German cruiser Emden

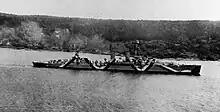
underway in the Oslofjord in late summer 1941

The ship spent much of the rest of the year preparing for the next major cruise, which began on 5 December. By this time, the ship had come under the command of (Corvette Captain) Lothar von Arnauld de la Perière, who had come aboard in September. The ship steamed down to the Mediterranean Sea and stopped in Istanbul, Turkey, before traveling south through the Suez Canal, across the Indian Ocean to the Dutch East Indies, and then to Australia. then crossed the Pacific to Hawaii before proceeding to the west coast of the United States. She then steamed south to the Panama Canal, which she transited to the Caribbean Sea. The ship then crossed to Las Palmas in the Canary Islands before returning to Wilhelmshaven, which she reached on 13 December 1929.